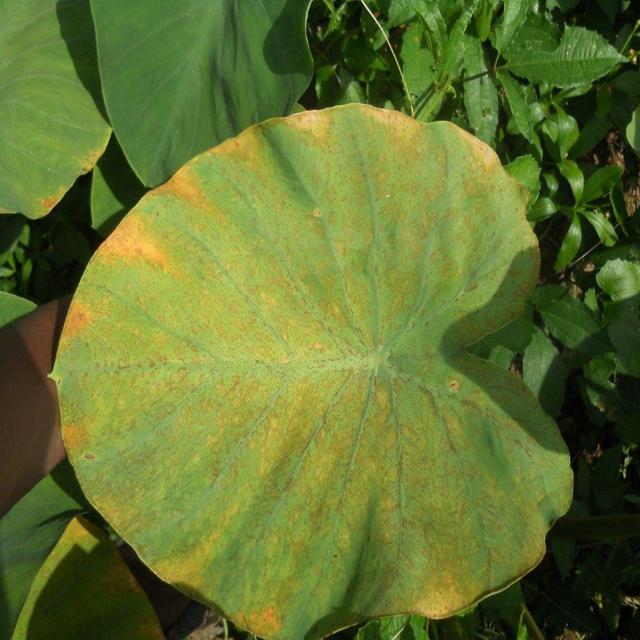
Label: Mid_Blight